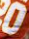
Number: 0